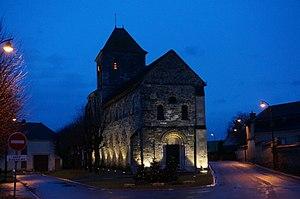
vue de Villers-aux-Nœuds.
Villers-aux-Nœuds est une commune française située dans le département de la Marne, en région Grand Est.